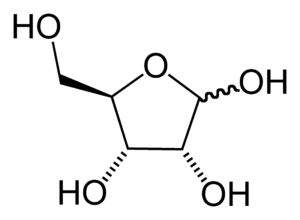
Le ribose est un aldopentose, c'est un ose constitué d’une chaîne de cinq éléments carbone ainsi que d’une fonction aldéhyde. C'est un pentose qui joue un rôle important pour les êtres vivants surtout dans sa forme D. Son rôle biologique a été découvert par Phoebus Levene et Walter Abraham Jacobs en 1908 aux États-Unis, au Rockefeller Institute for Medical Research à New York et l'on a pu croire que ribose, était "rib"-ose, supposé de Rockefeller Institute of Biochemistry. Cependant, le ribose était nommé ainsi par Emil Fischer dès 1891, à partir des lettres de arabinose. En effet, Fischer avait obtenu le ribose par isomérisation de l'arabinose, ce dont il s'est inspiré pour passer de arabinose à ribose par inversion des lettres. Au demeurant, dans ses publications de 1909, Phoebus Levene évoque le ribose en se référant à Fischer. Le R de ARN est donc bien celui de aRabique et non celui de Rockefeller.
Un furanose est un terme désignant les oses dont la structure chimique est composée d'un hétérocycle à 5 atomes et dont le groupement cétone terminal possède des propriétés réductrices.
Les désoxyoses sont des sucres dont l'un des groupements hydroxyles a été substitué par un atome d'hydrogène.